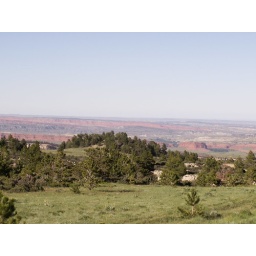
Looking at red rock cliffs in distance. West of Kaycee, WY; Hole in Wall area.